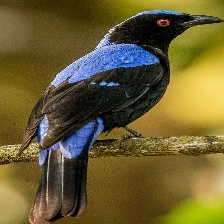
Species: FAIRY BLUEBIRD
Scientific name: IRENA